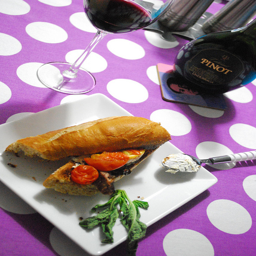
a plate with some vegetables and a sandwich on top of it
A plate holds a sandwich and pieces of lettuce.
A sandwich sitting on a plate next to a glass of wine.
a white plate a sandwich and a glass of wine
Group of pastries sitting on top of a white plate on table.